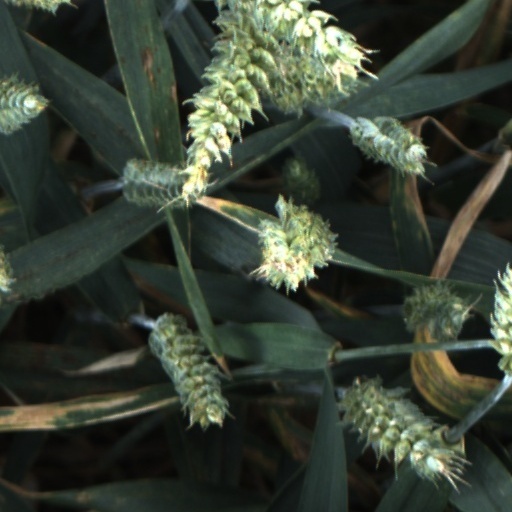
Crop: wheat